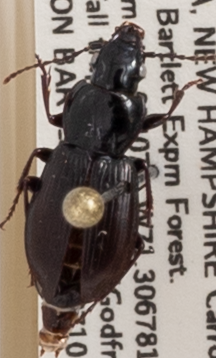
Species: Pterostichus pensylvanicus
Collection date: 2019-07-10
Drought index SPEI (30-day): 0.334
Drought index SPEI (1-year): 1.28
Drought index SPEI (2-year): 0.664